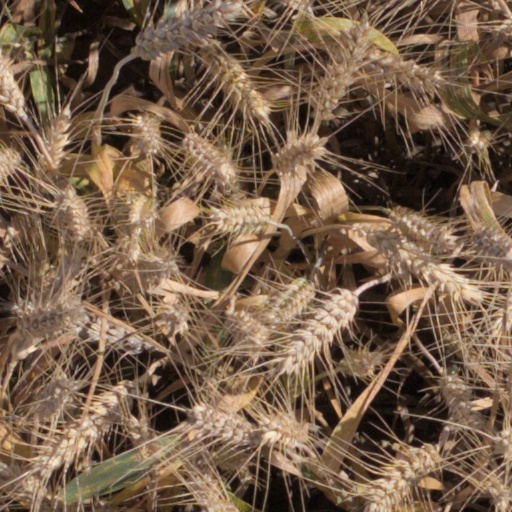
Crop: wheat